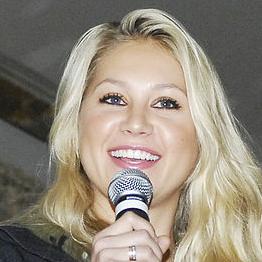
Age: 27